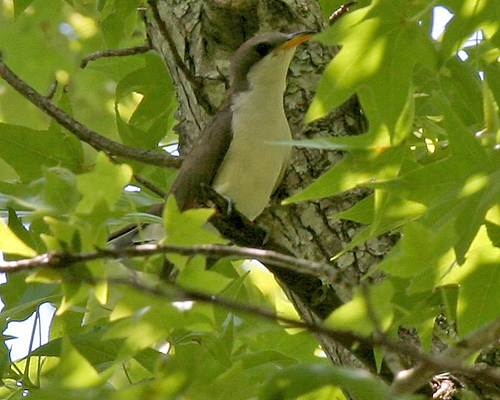
this bird is white on the throat, breast and belly. it has a gray crown and wings. the bill is yellow with some black.
this bird has a white belly and breast, with a gray crown and wing.
this bird has a white throat, belly and tarsus, with light brown feathers covering the rest of its body.
this bird blends in with its environment because of the color of its fur.
this bird is light beige in the head, back and wings, but white in the throat, breast, and belly with a two-toned orange and black beak.
the breast is white, the wings are dark grey or brown, and the beak is black and yellow.
this bird has wings that are grey and has a white belly
this bird is white with brown and has a long, pointy beak.
this bird has smooth brown wings and head and white running from under his beak down to his tail.
this bird has wings that are grey and has a white belly
Species: Yellow Billed Cuckoo